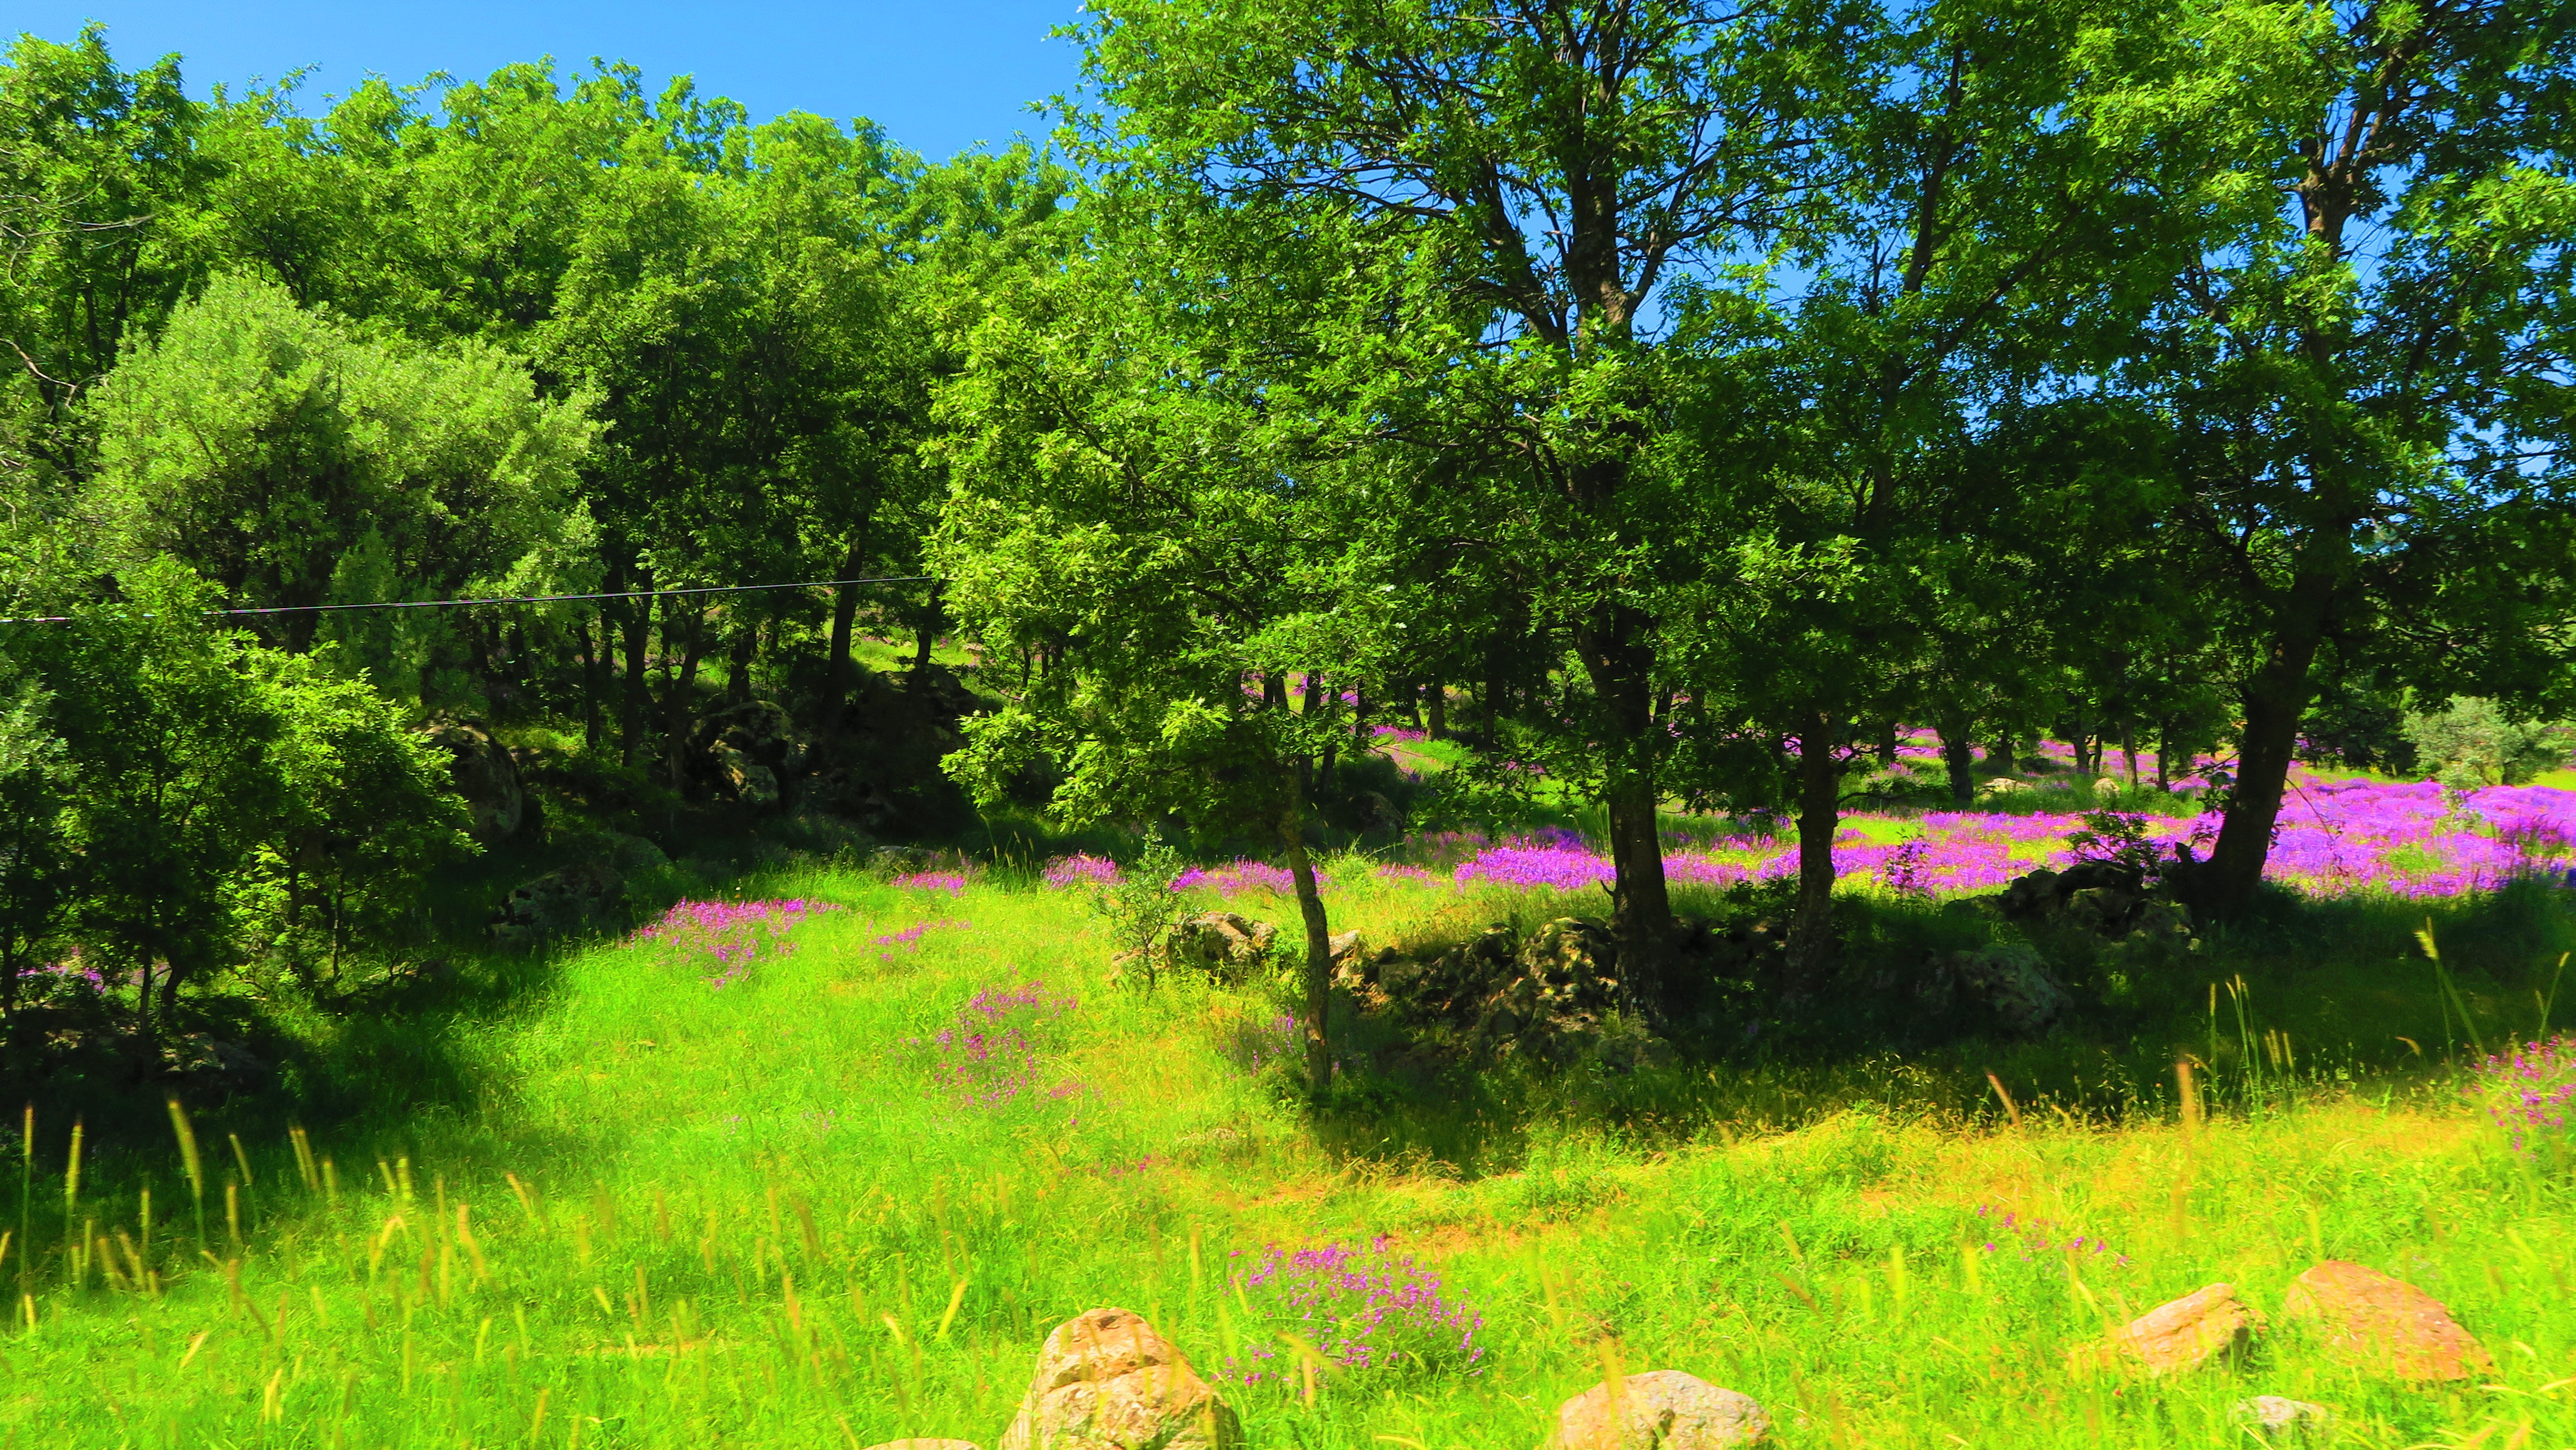
flowers, spring, colorful, nature, beautiful, cherry, pink, natural landscape, tree, vegetation, green, natural environment, meadow, grass, grassland, pasture, nature reserve, biome, forest, prairie, plant, plant community, woody plant, rural area, grass family, leaf, land lot, woodland, landscape, summer, wildflower, field, wildlife, shrub, temperate broadleaf and mixed forest, sunlight, shrubland, hill, branch, jungle